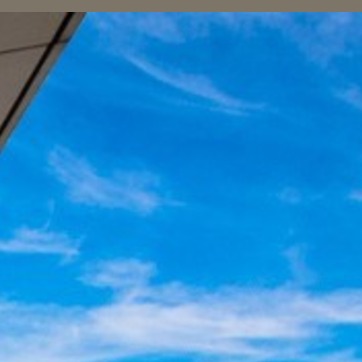
Material: sky